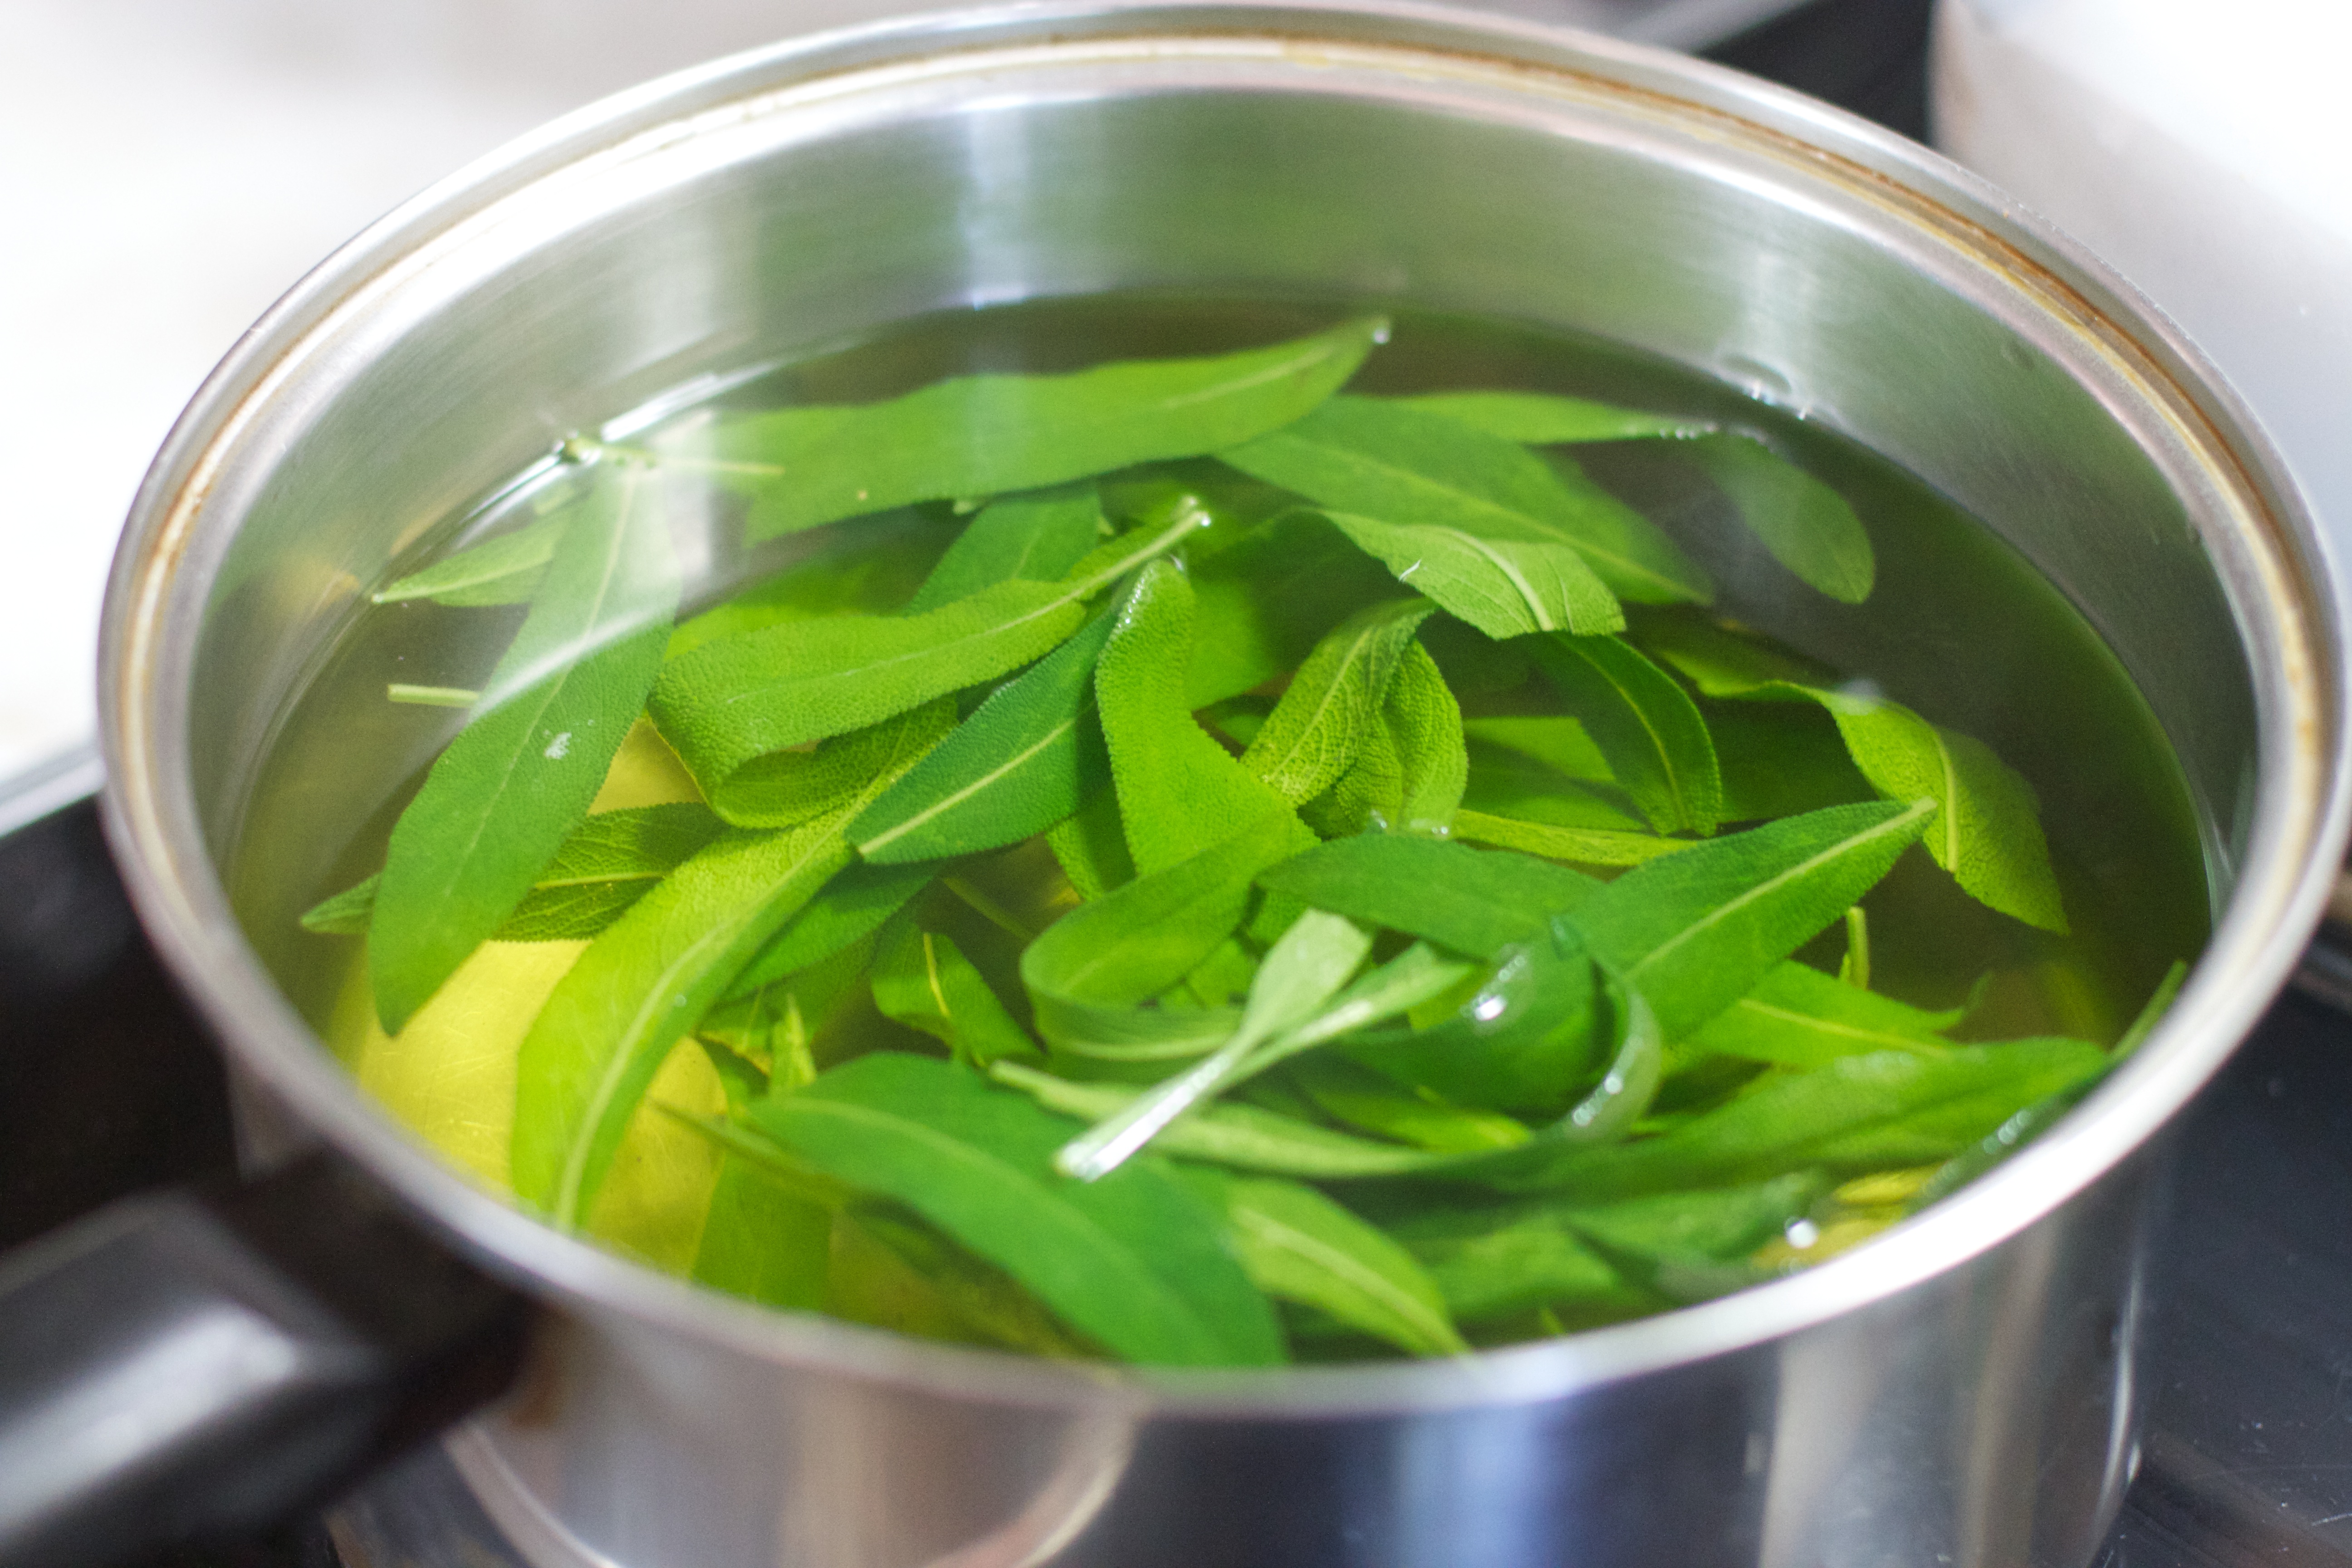
plant, food, herb, produce, vegetable, sage, flowering plant, land plant, longjing tea